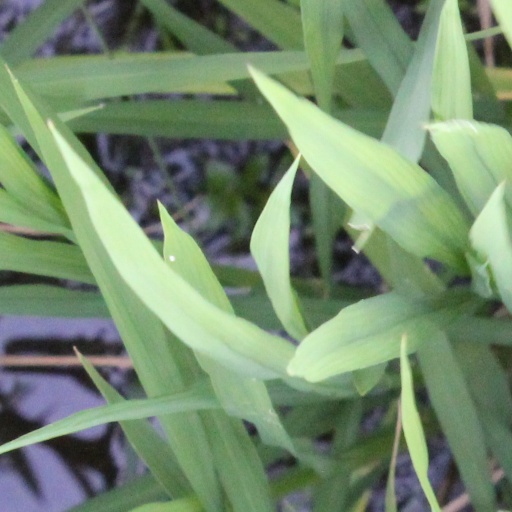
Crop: rice